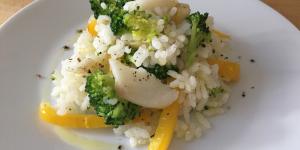
arroz con brocoli y bacalao